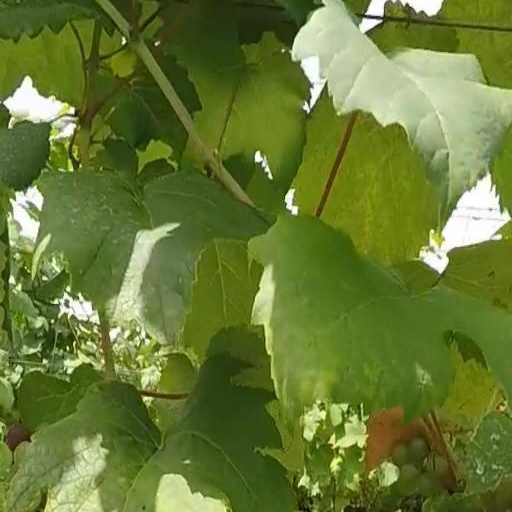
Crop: grape